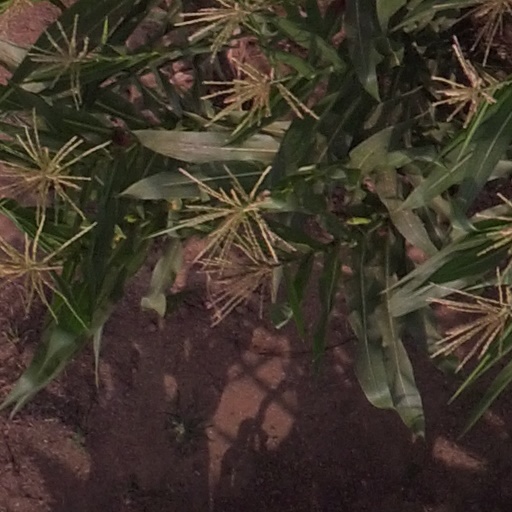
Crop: maize; corn